Arctic Thunder

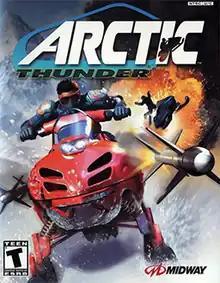
US box art for PS2 version

Arctic Thunder is a 2000 snowmobile racing game developed by Midway Games. It was released as an arcade game, Midway's final arcade title, and was also ported to the Sony PlayStation 2 and Xbox consoles, with added content, as a launch title for the latter. In the arcade version of the game, fans built into the cabinet blow cold winds in the player's face during gameplay to simulate the feeling of riding a snowmobile while the seat contains a vibrating shaker motor to simulate engine rumbling. "Arctic Thunder" is part of Midway's "Thunder" series, which also included "Hydro Thunder", "4 Wheel Thunder", "Offroad Thunder", and "Hydro Thunder Hurricane". An updated arcade version, titled Ultimate Arctic Thunder, which added some of the content introduced in the home versions, was developed by Play Mechanix and distributed by Betson Enterprises, released sometime in 2004.